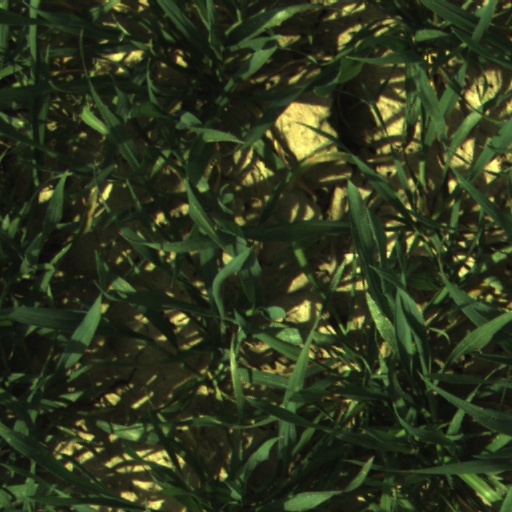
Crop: wheat